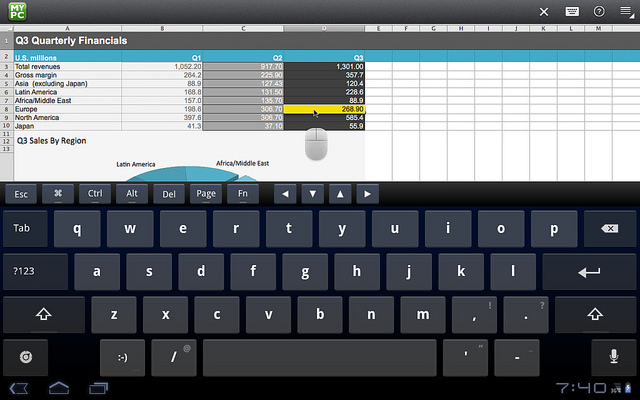
user: Given an image and a question. Answer the question in a short answer. Question: What software is being shown in the image? Short Answer:
assistant: excel